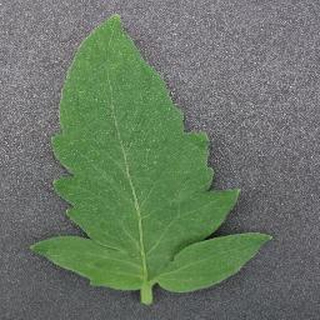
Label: healthy_tomato